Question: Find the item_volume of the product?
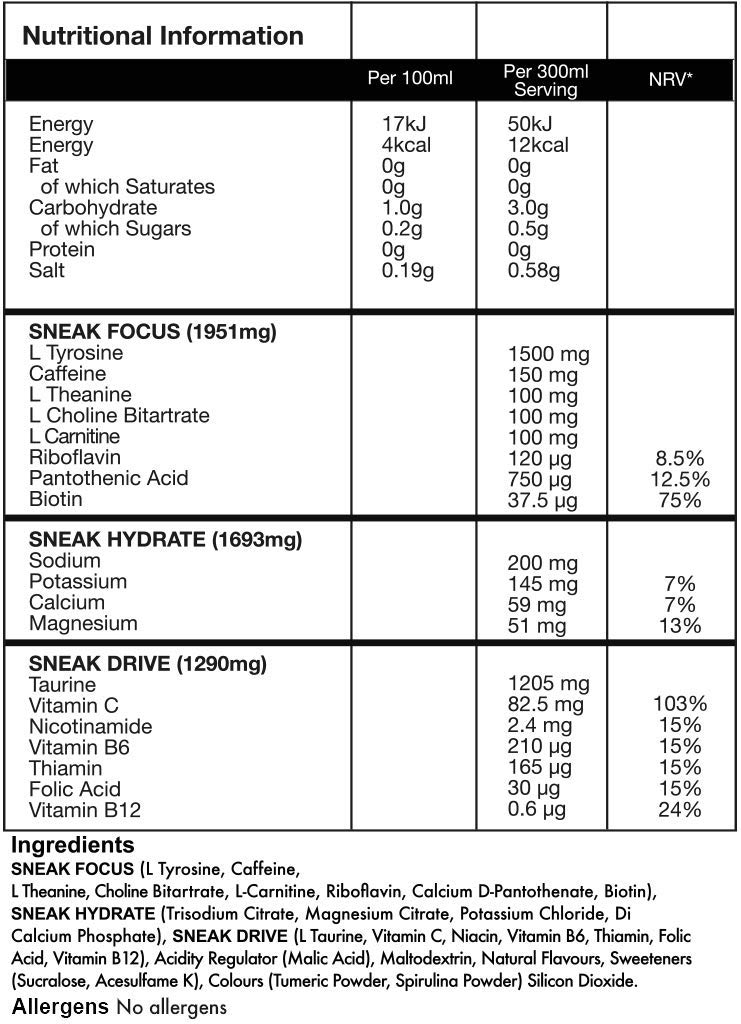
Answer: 100.0 millilitre